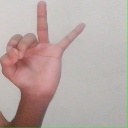
अक्षर: ण